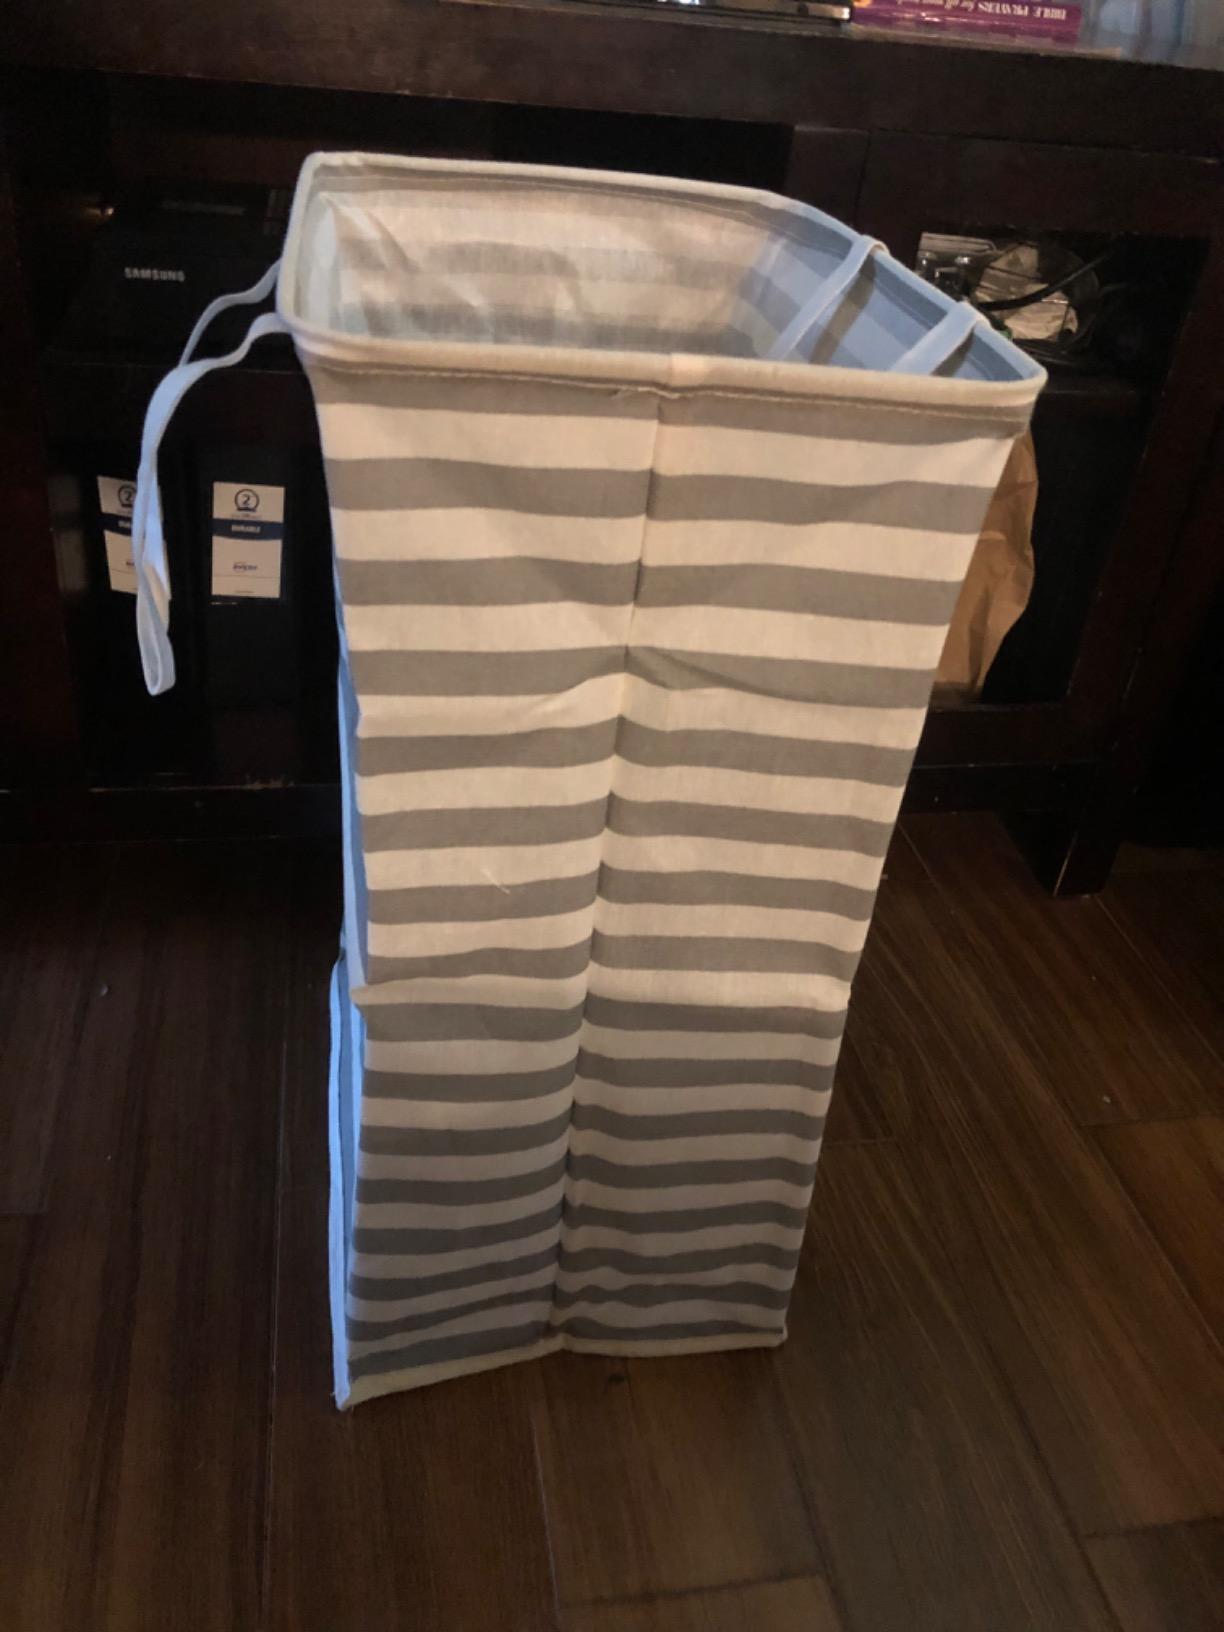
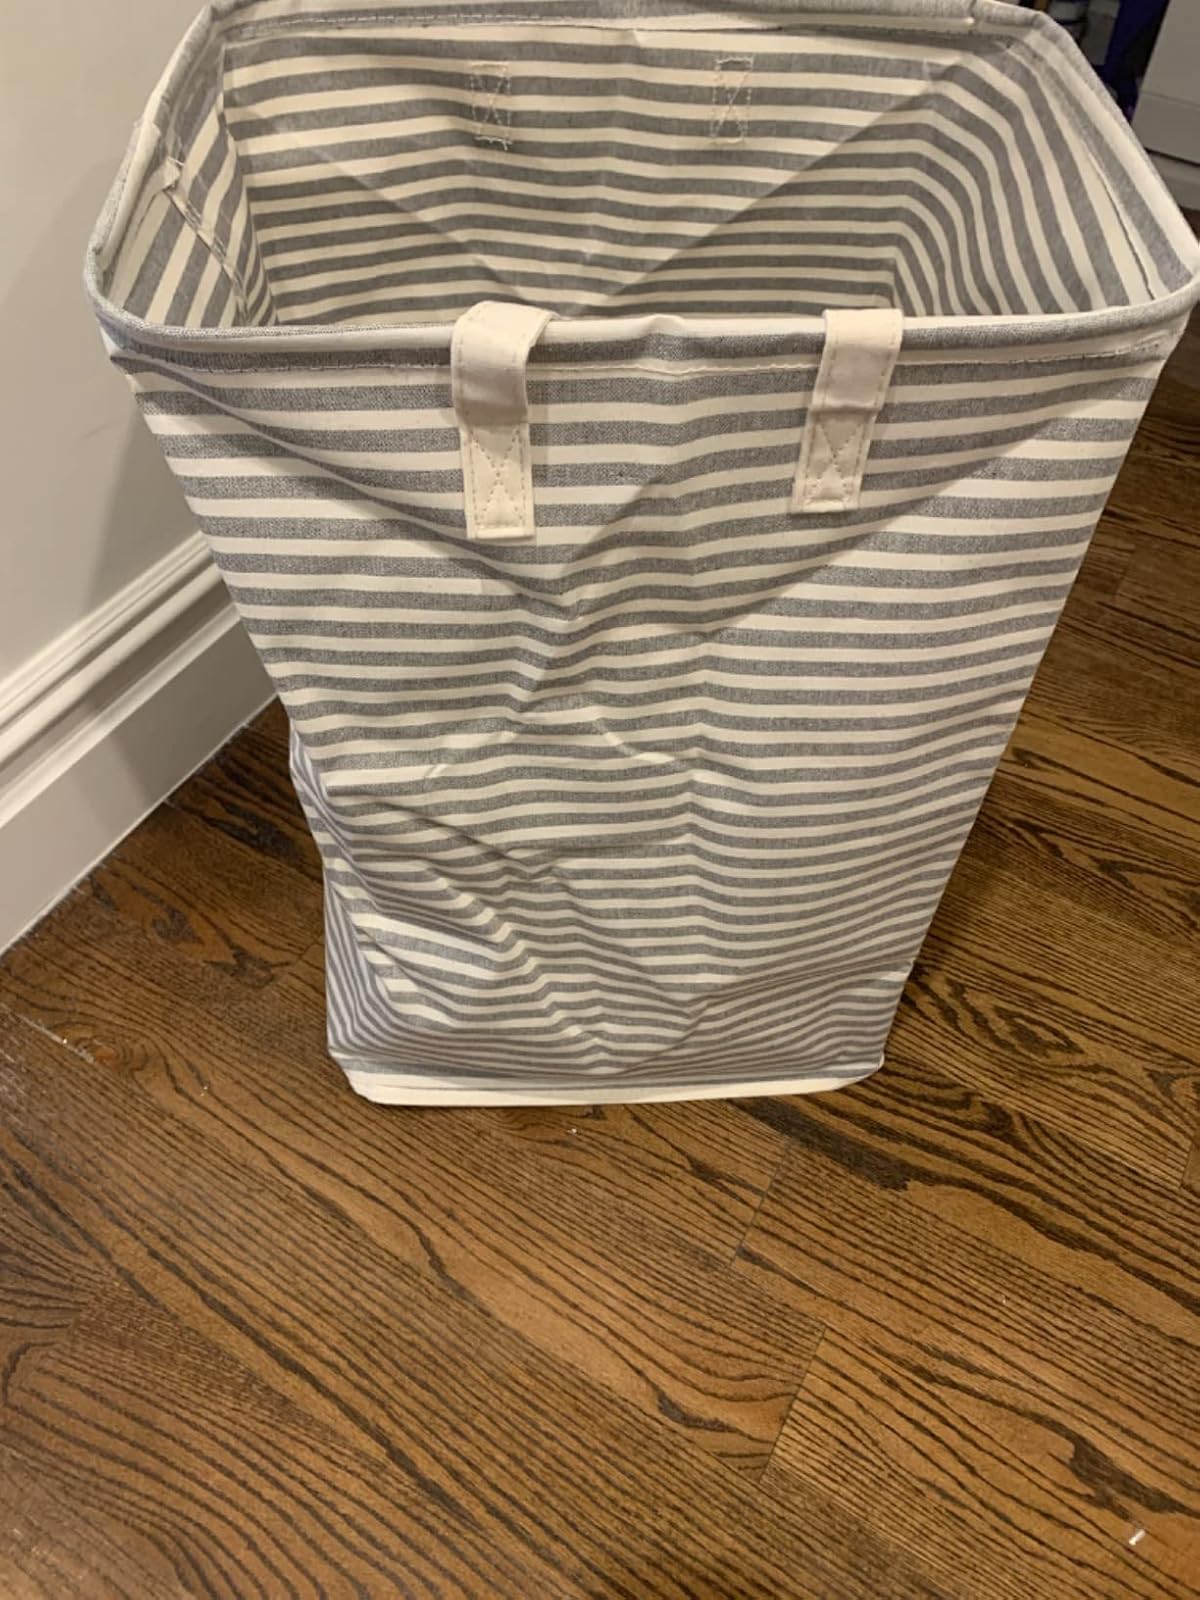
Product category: items_hamper
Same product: no